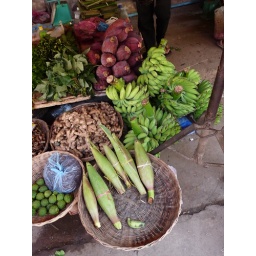
banana flowers (top in purple and bottom in light green)